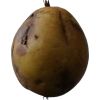
Label: Pear 3